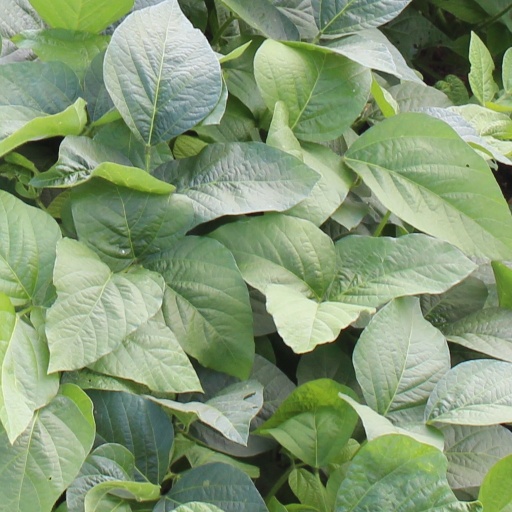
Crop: soybean